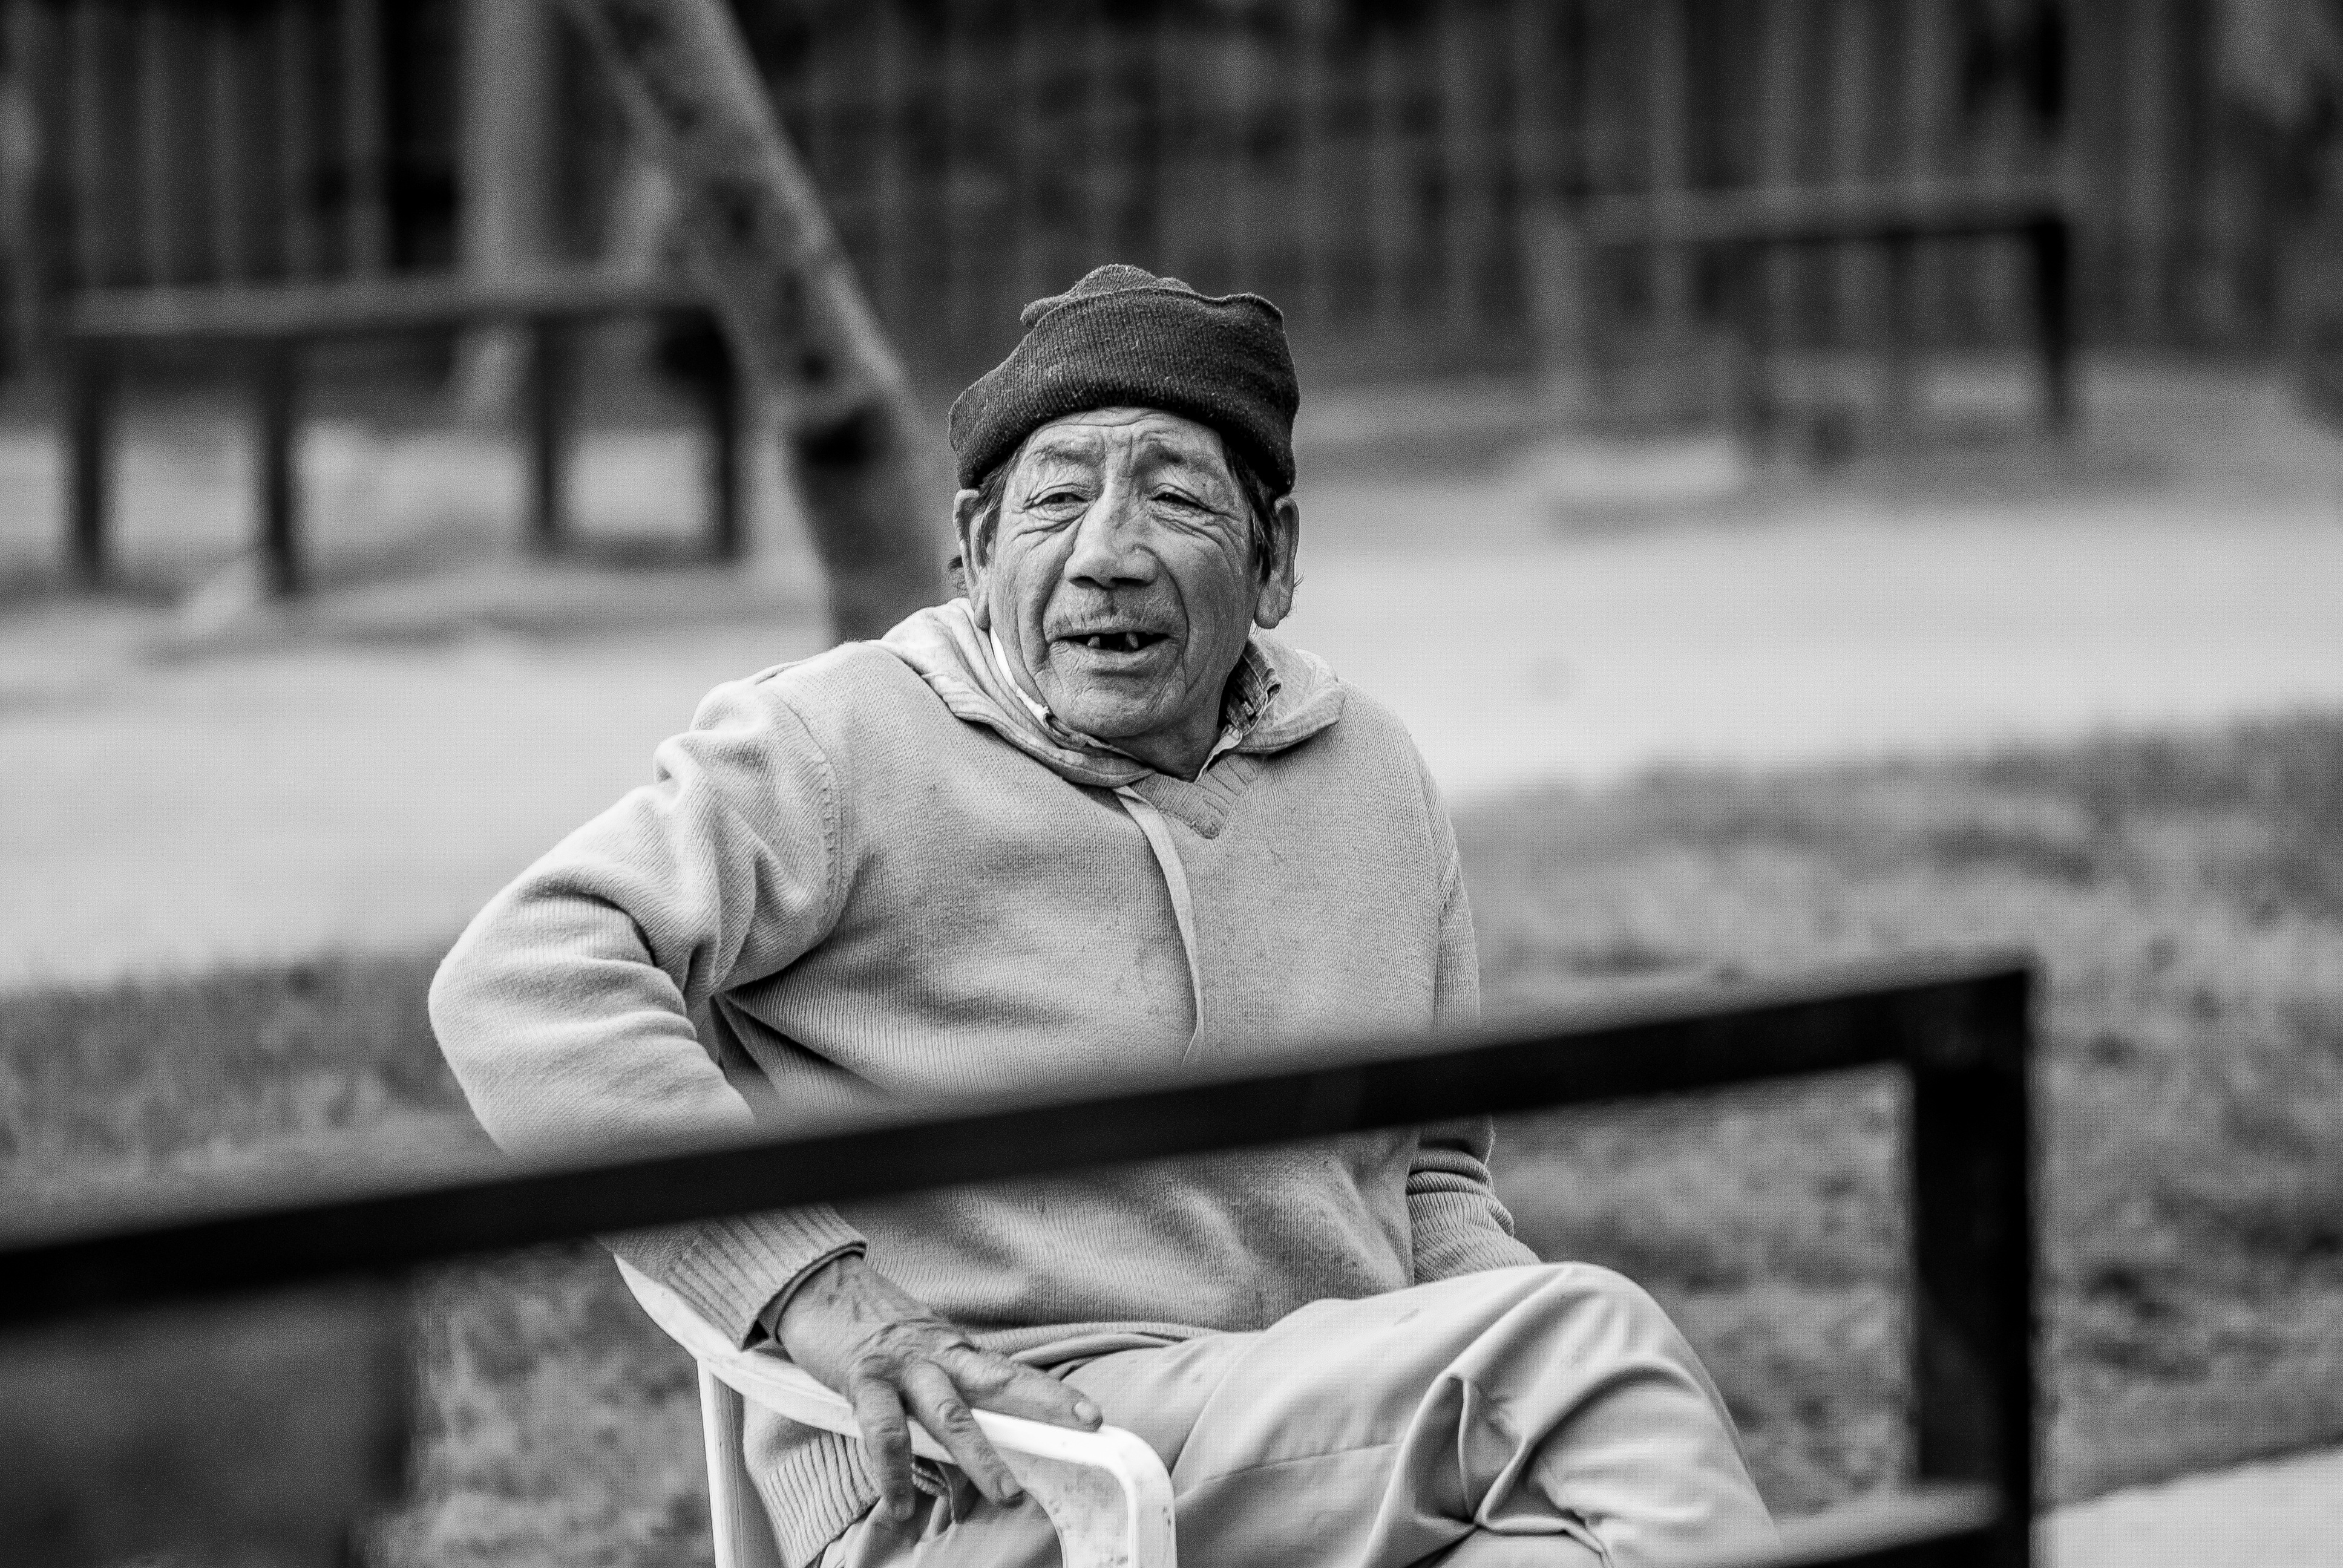
man, person, black and white, people, white, street, photography, old, male, portrait, sitting, black, monochrome, elder, photograph, emotion, old age, monochrome photography, portrait photography, film noir, human positions